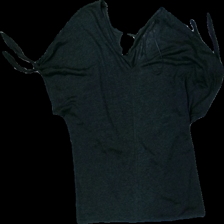
View: front
Type: Top
Category: Ladies
Brand: H&M
Colors: Black
Material: 100% cotton
Cut: Regular, V-collar
Size: XS
Season: All
Price range: 50-100
Recommended usage: Reuse